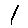
Label: 1